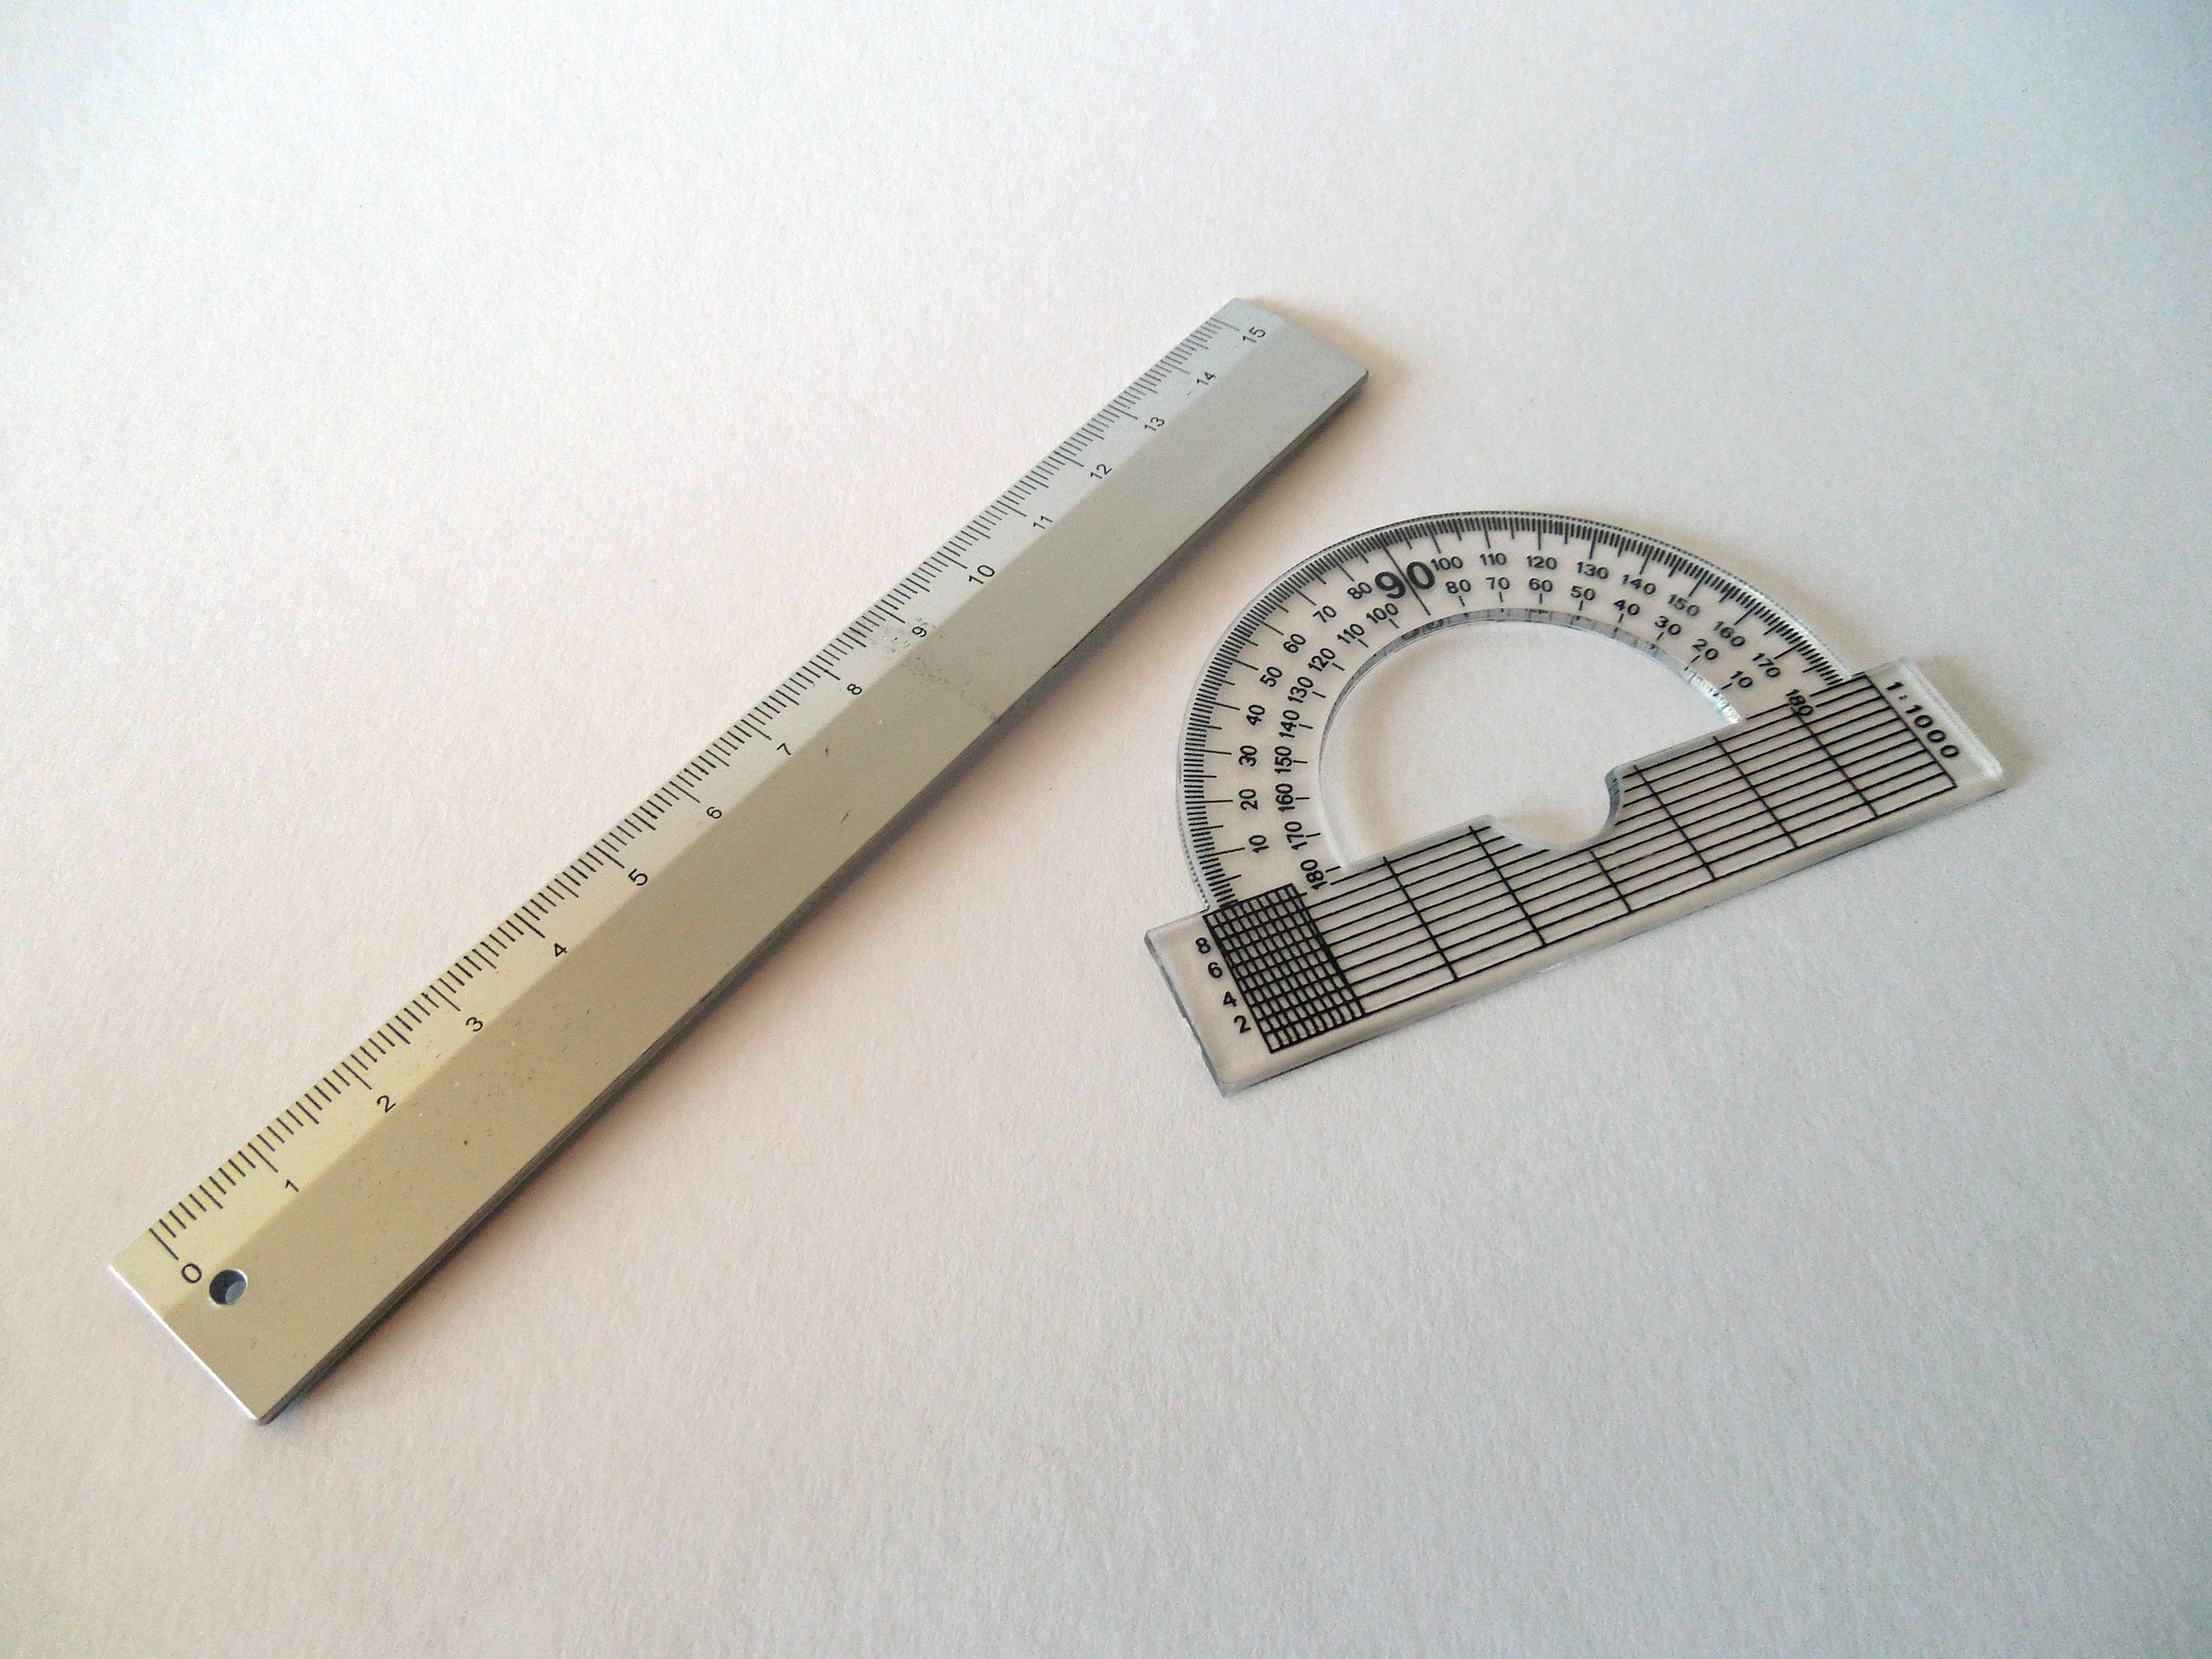
distance, measure, ruler, product, protractor, mathematics, strap, count, exactly, buckle, fashion accessory